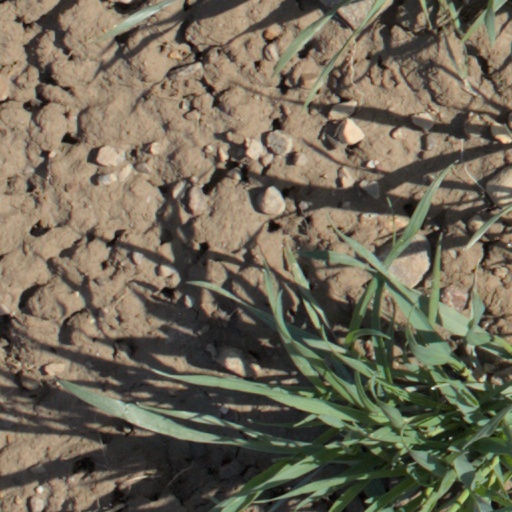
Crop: wheat